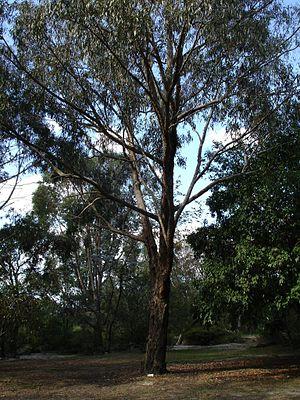
L'Eucalyptus goniocalyx est une espèce d'eucalyptus australien de taille petite à moyenne avec une écorce rugueuse et persistante jusqu'aux petites branches. L'écorce est fibreuse, grisâtre, devenant profondément fissurée, épaisse et velue dans les plus vieux arbres.